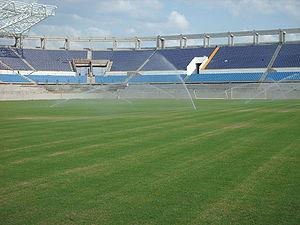
L'Estadio Monumental de Maturín est un stade de football situé à Maturín dans l'État de Monagas au Venezuela.